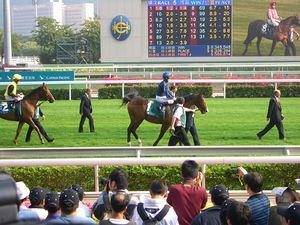
Dylan Thomas est un cheval de course irlandais, par Danehill et Lagrion. Entrainé par Aidan O'Brien, il défend les couleurs de Coolmore.